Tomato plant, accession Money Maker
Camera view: vertical (180 deg); turntable rotation: 180 degrees
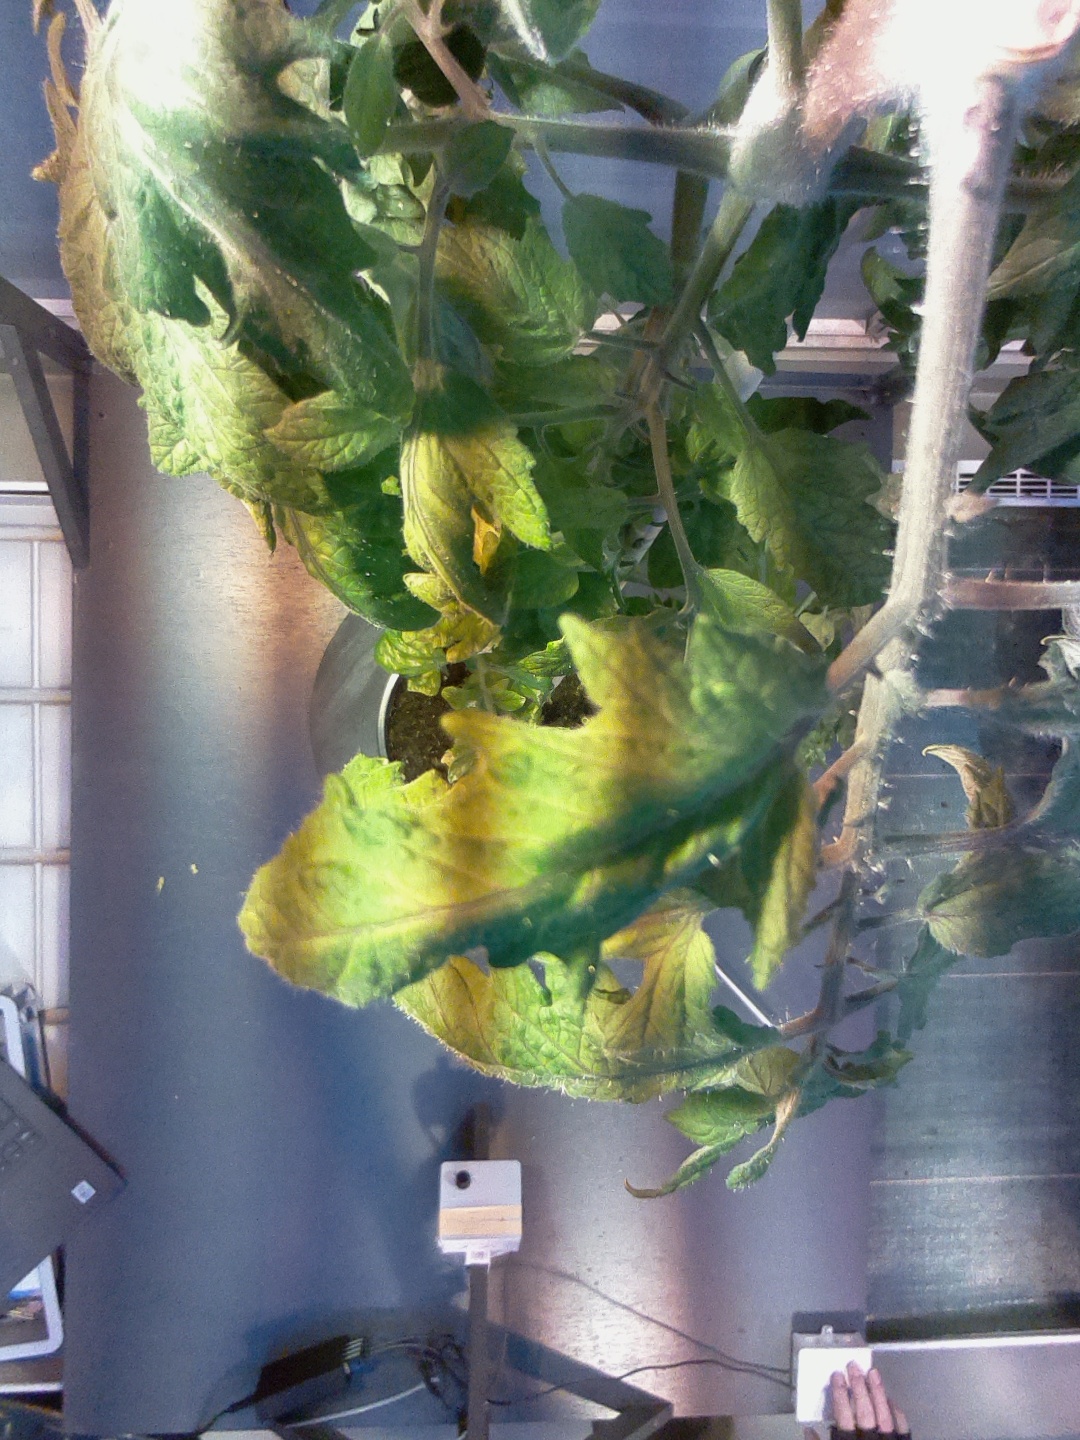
BBCH growth stage 77: 70%-80% of final fruit size